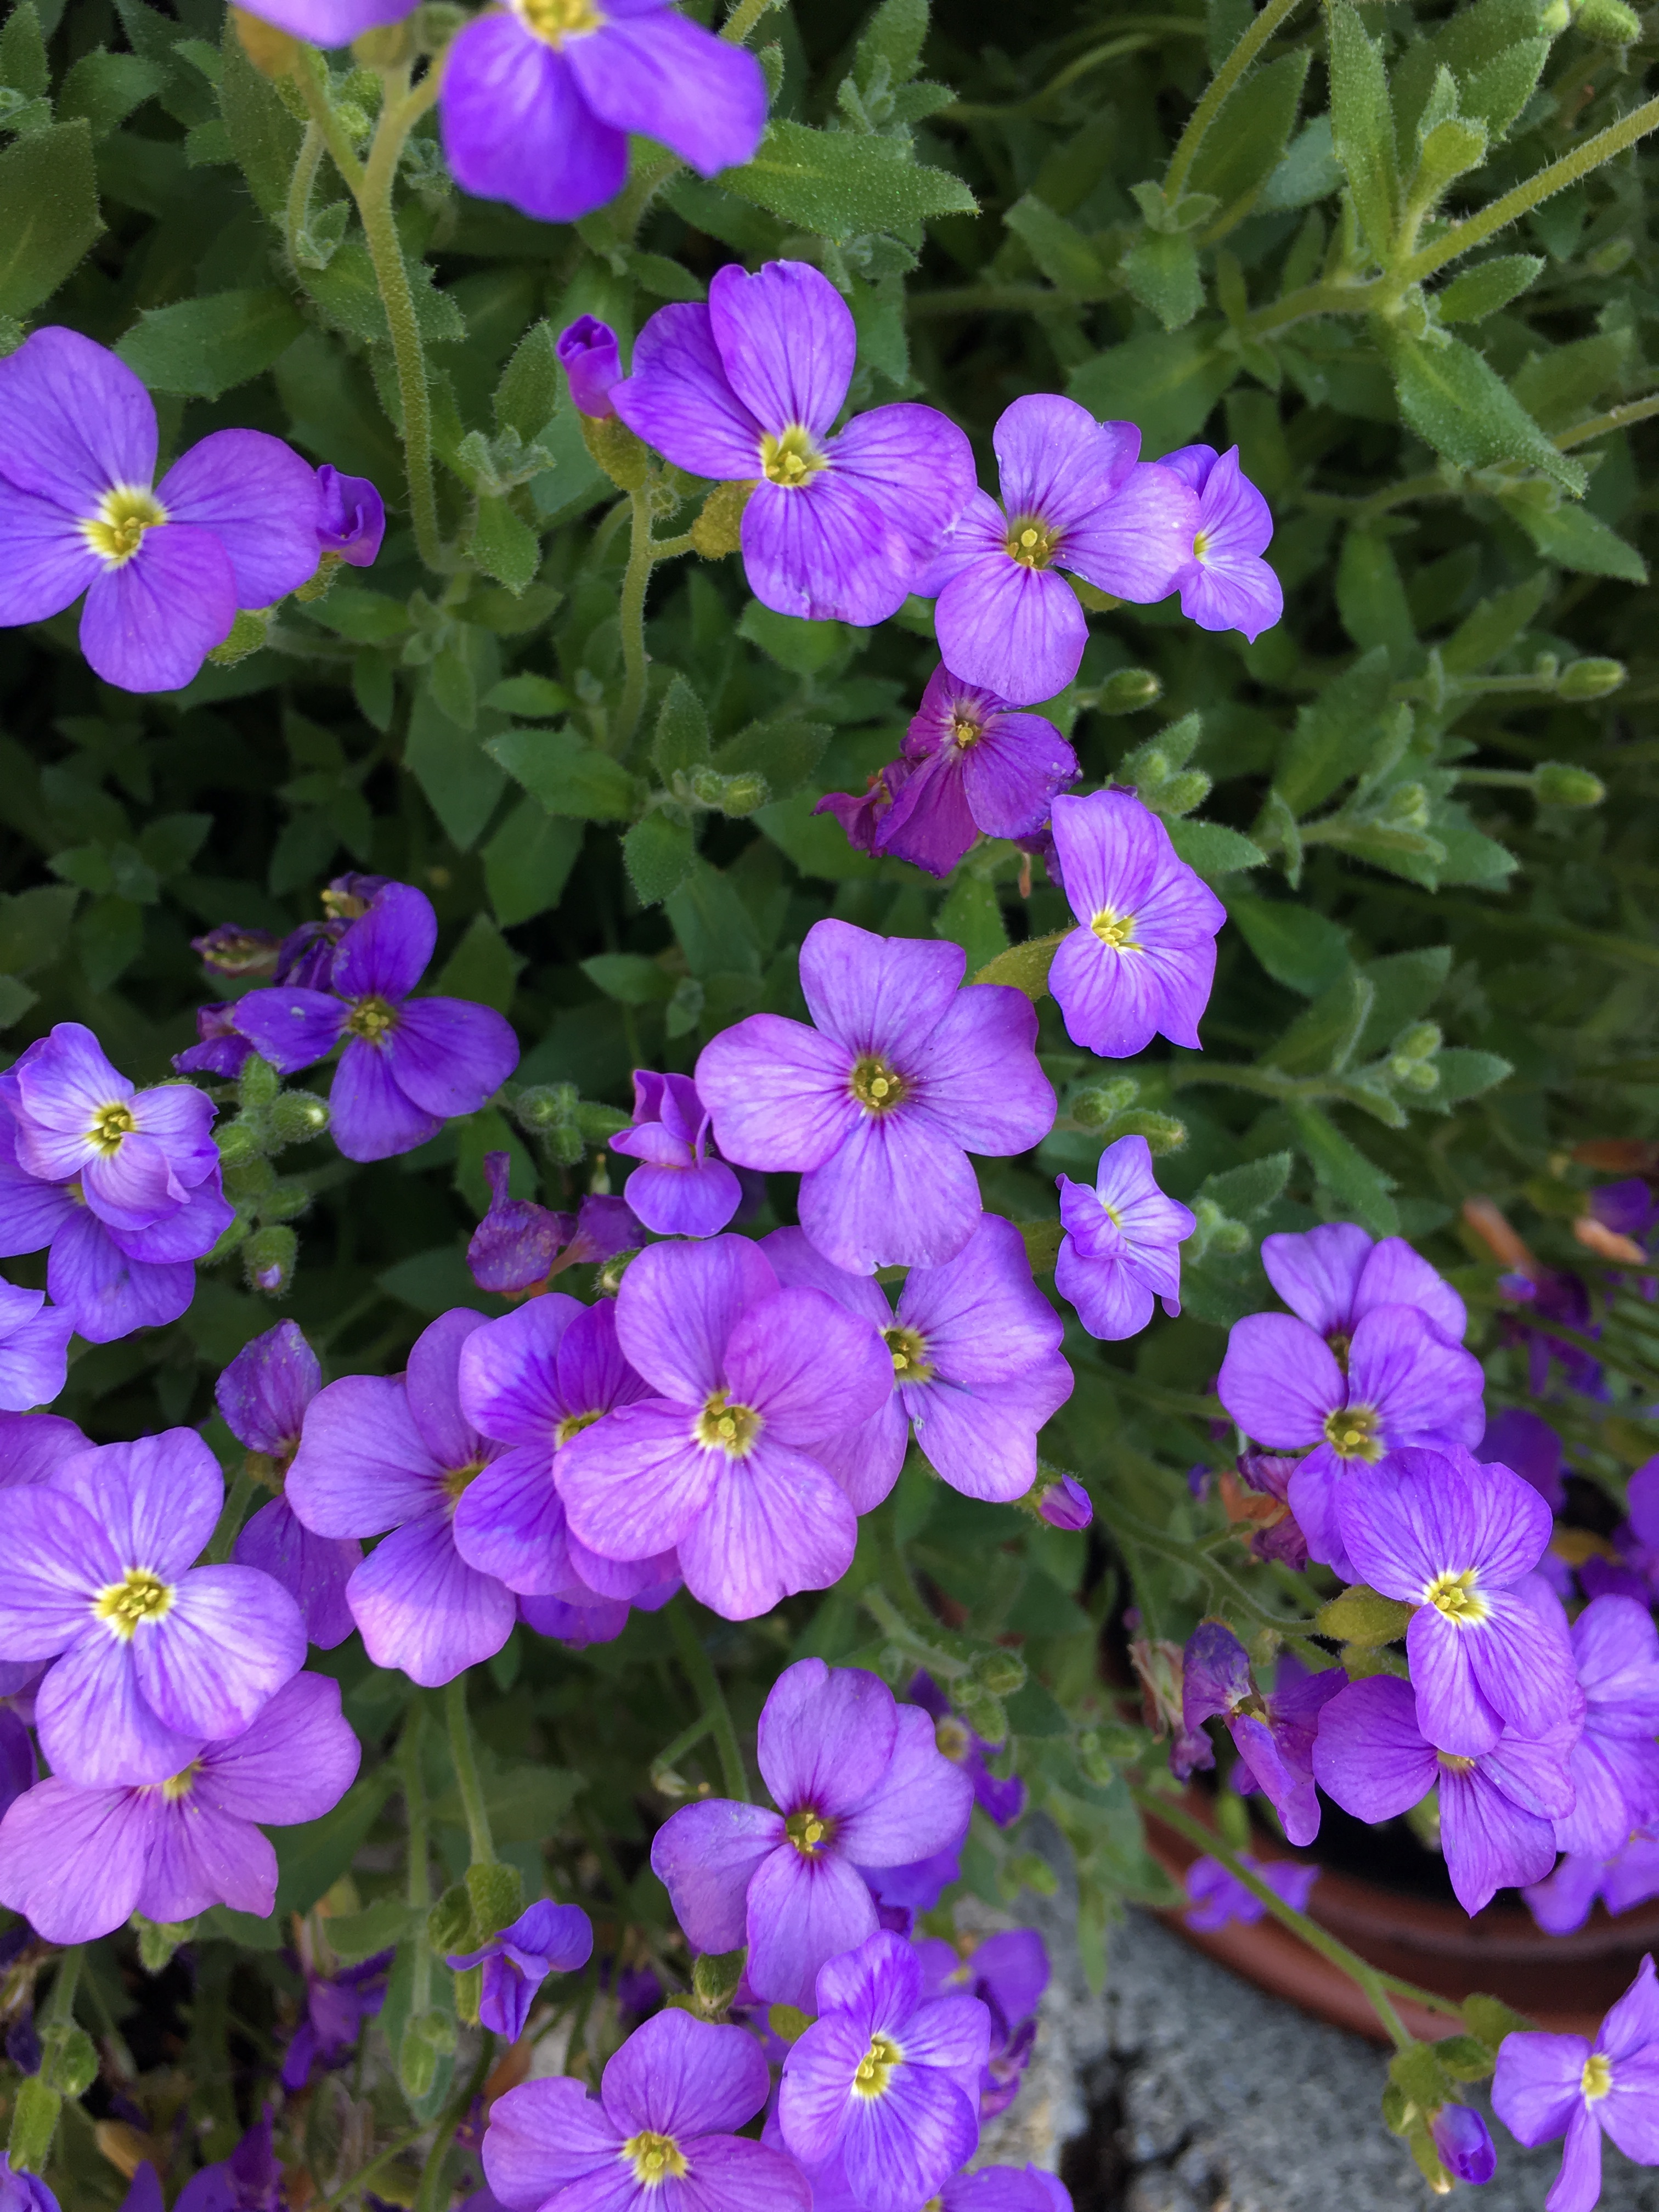
nature, plant, flower, bloom, summer, daisy, spring, garden, flora, wildflower, flowers, geranium, blooms, viola, primula, flowering plant, little flowers, geranium cinereum, aubretia, annual plant, land plant, violet family, geraniales, dame's rocket